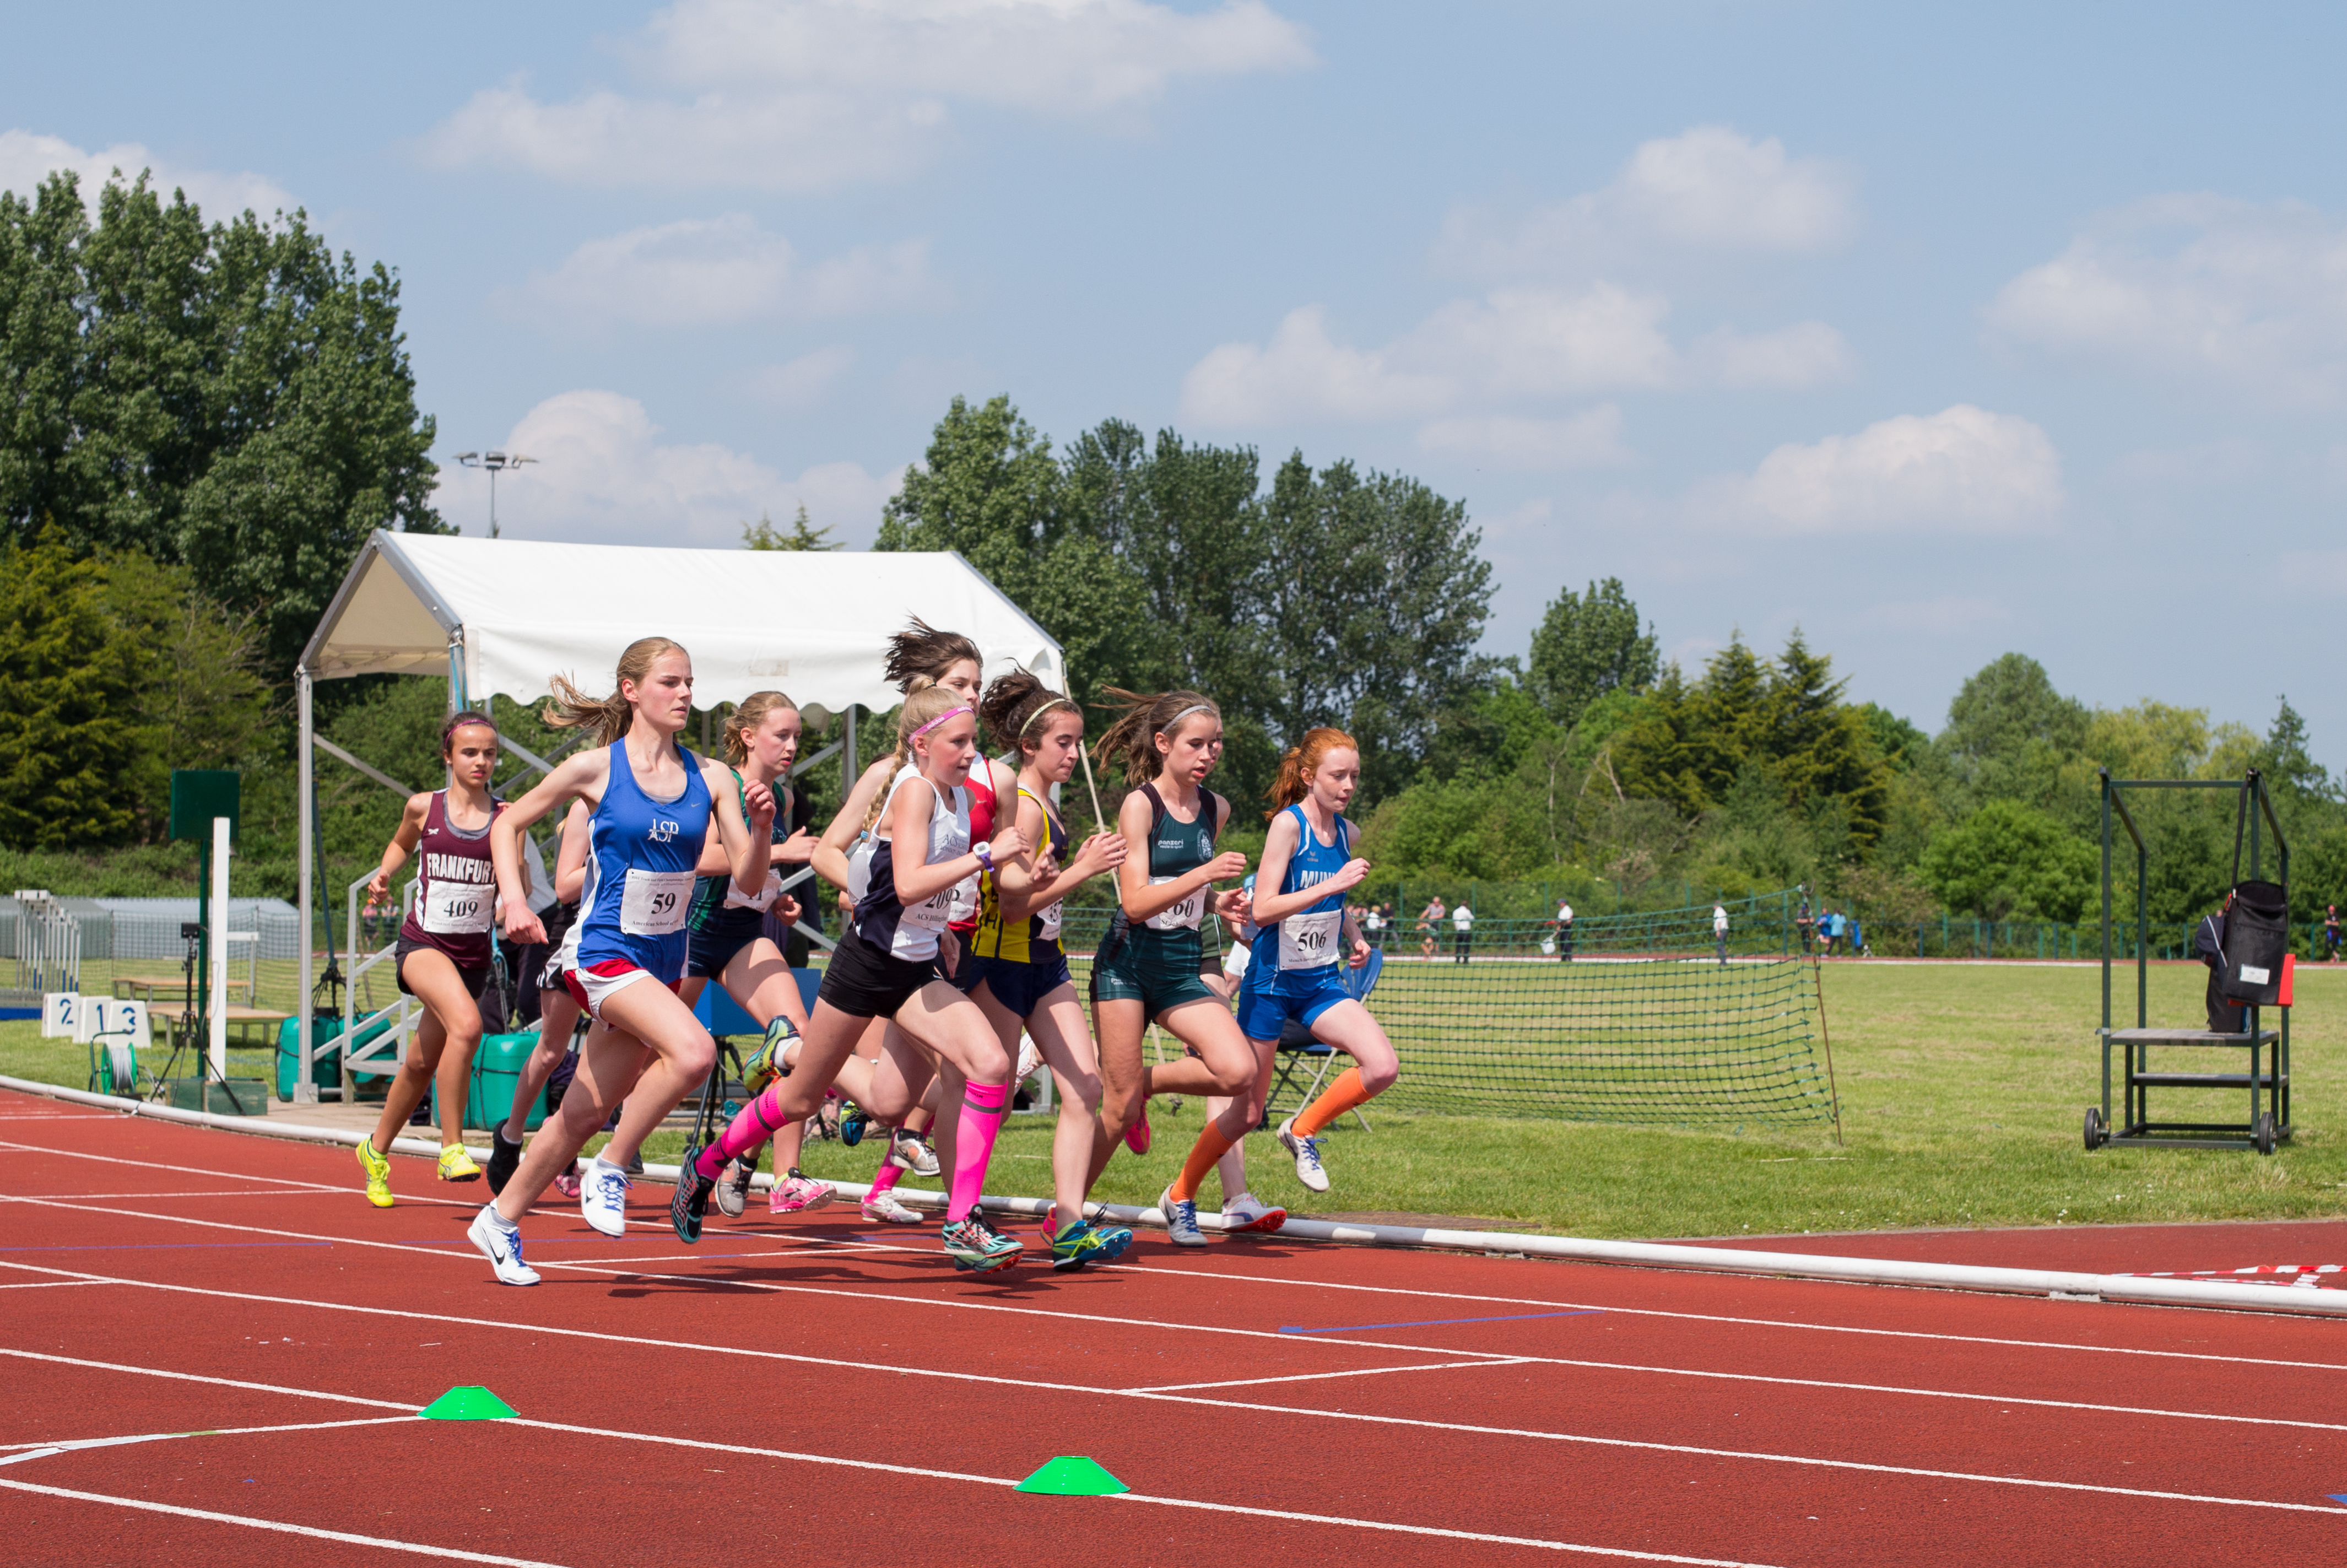
outdoor, track, field, running, jumping, europe, high, runner, ash, england, 2016, race, competition, london, hague, international, girls, m, american, team, sports, boys, racing, 50, school, championship, junior, leica, 240, summilux, varsity, athlete, athletics, athletes, meet, isst, hillingdon, sprint, physical exercise, human action, track and field athletics, middle distance running, 800 metres, 4 100 metres relay